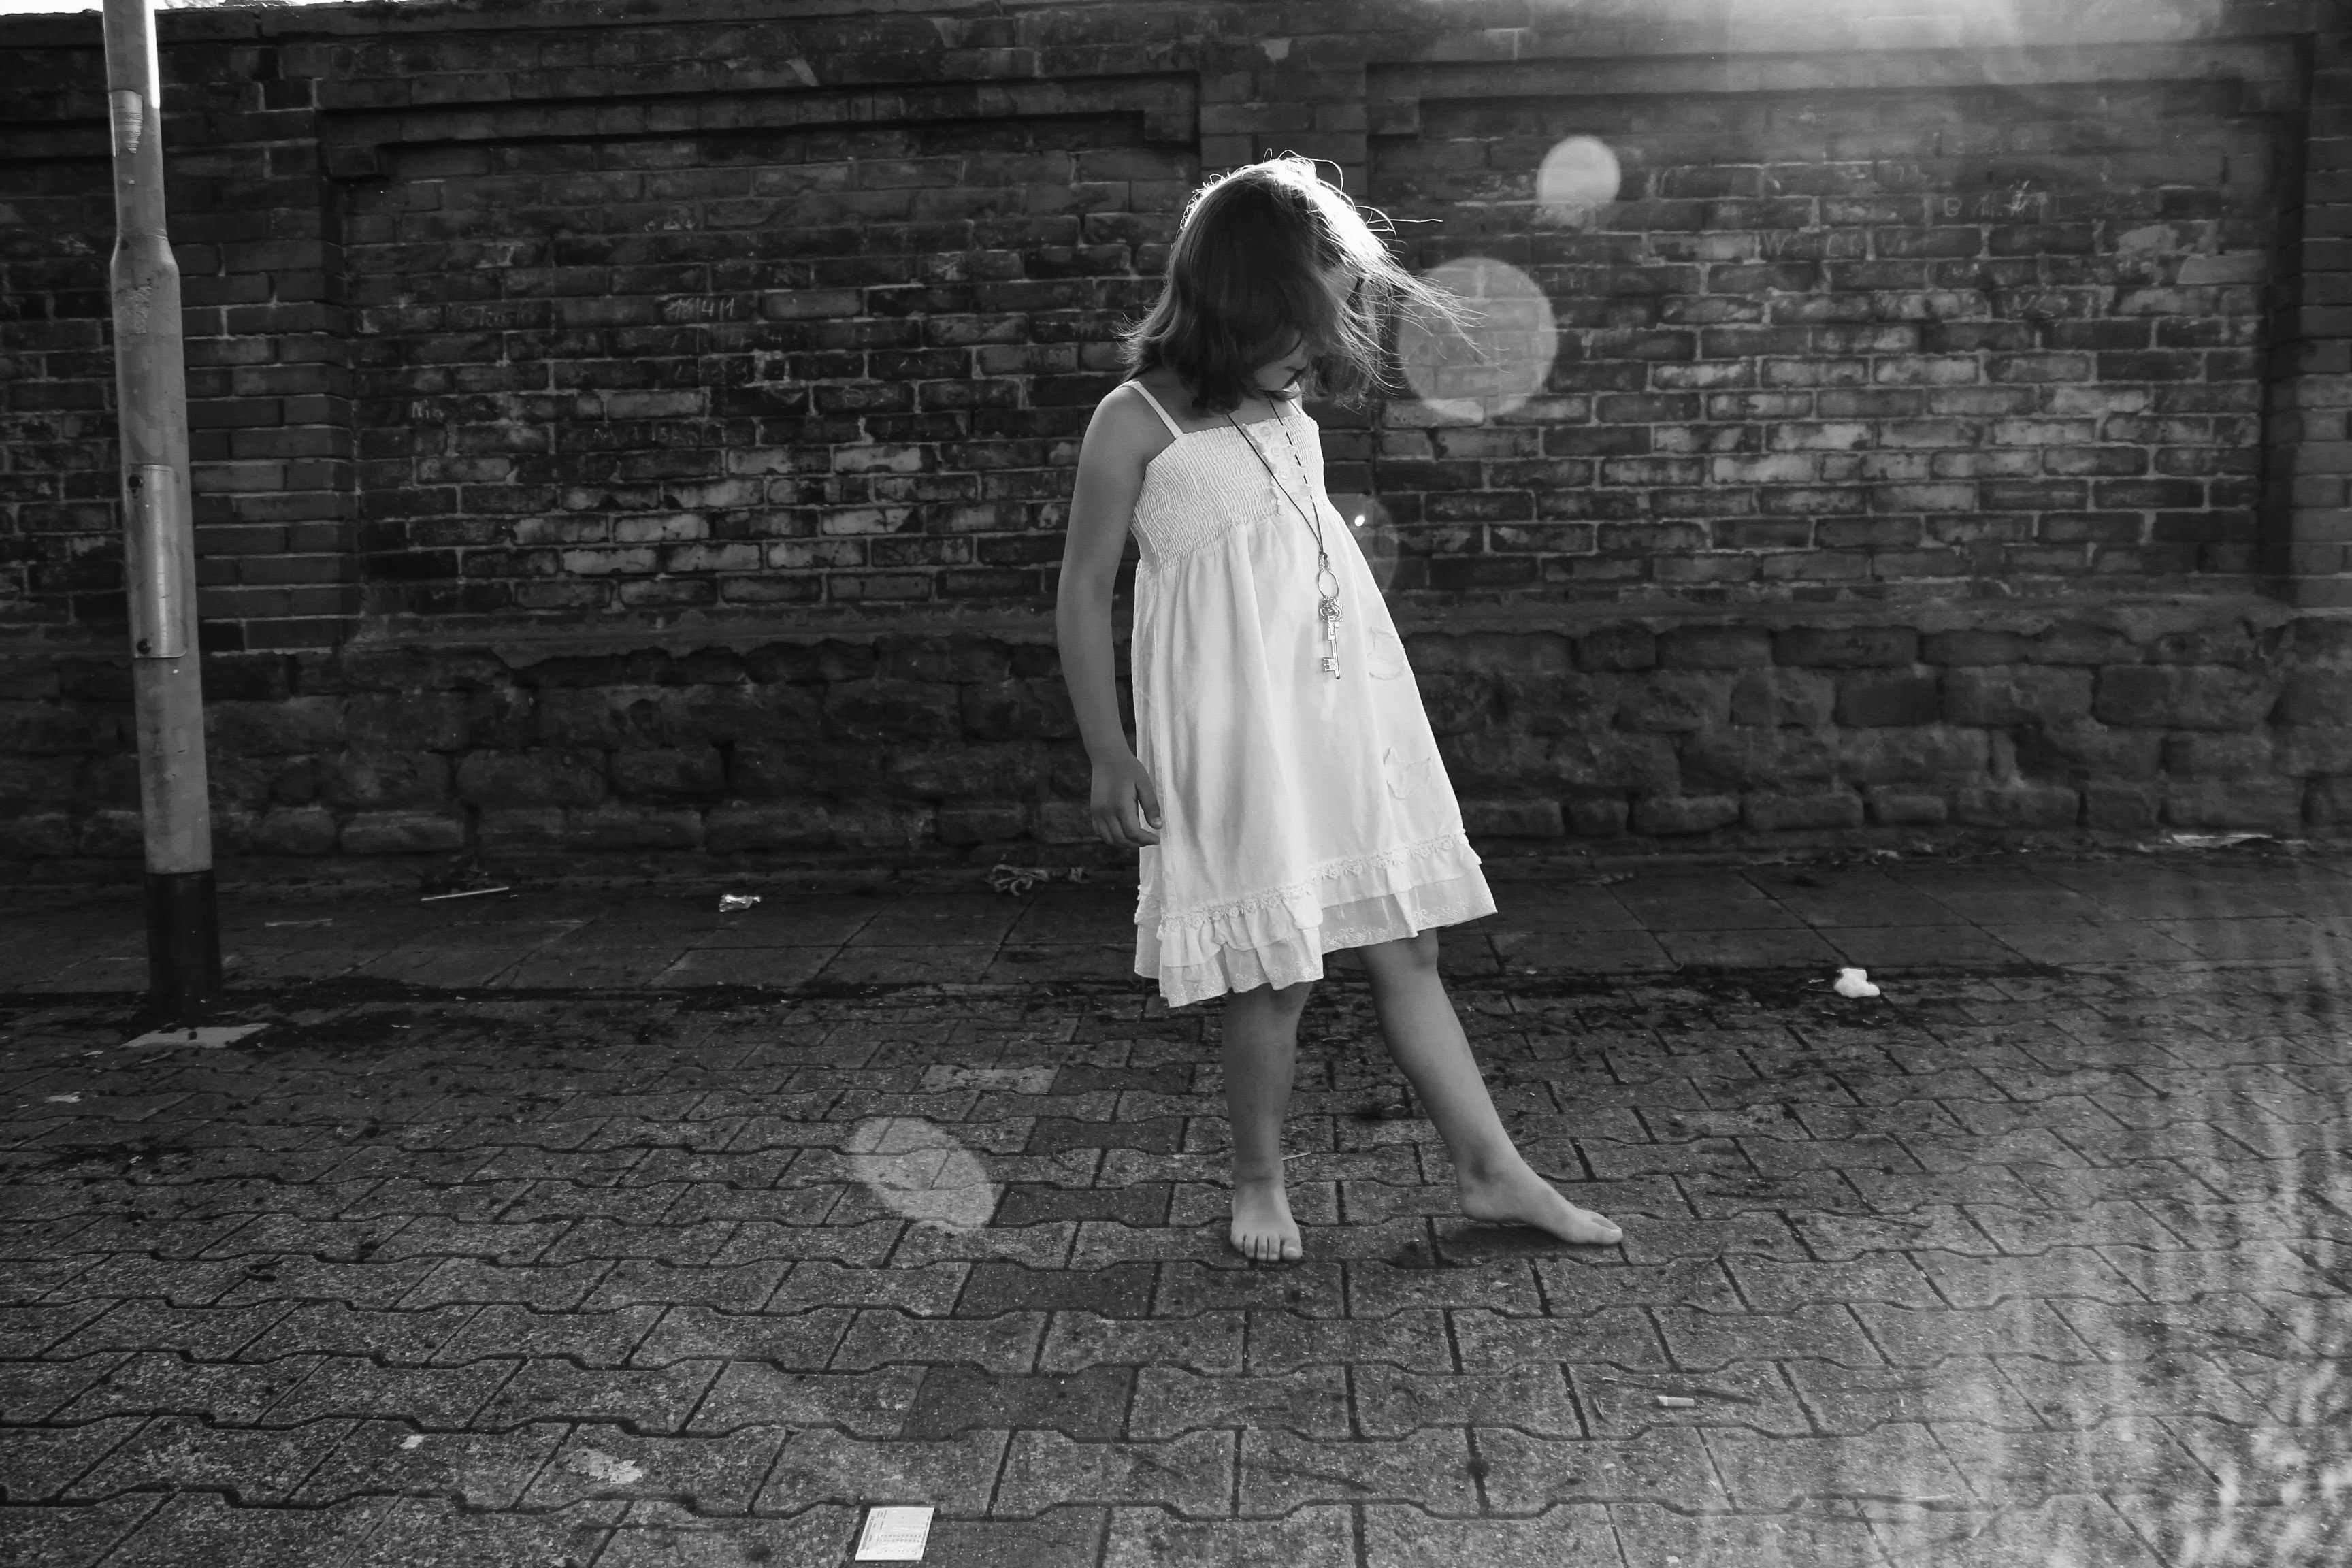
person, black and white, girl, white, photography, alone, summer, portrait, sitting, child, darkness, black, monochrome, lonely, dress, photograph, snapshot, emotion, monochrome photography, portrait photography, human positions